Mike Tyson

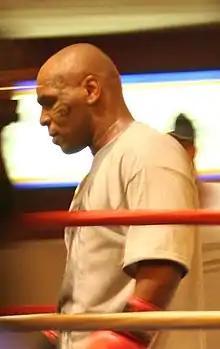
Tyson in 2006

In another Memphis fight on February 22, 2003, Tyson beat fringe contender Clifford Etienne 49 seconds into round one. The pre-fight was marred by rumors of Tyson's lack of fitness. Some said that he took time out from training to party in Las Vegas and get a new facial tattoo. This eventually proved to be Tyson's final professional victory in the ring.